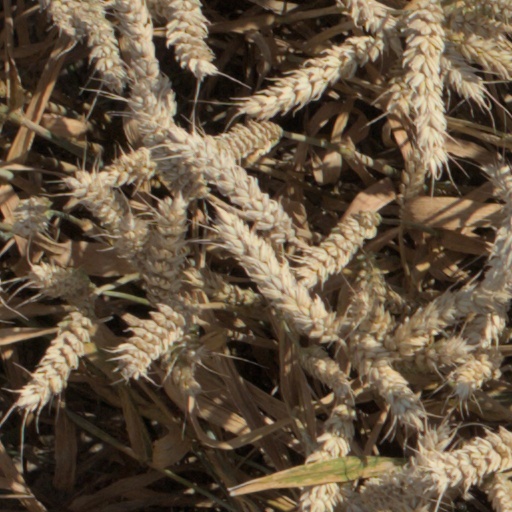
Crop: wheat